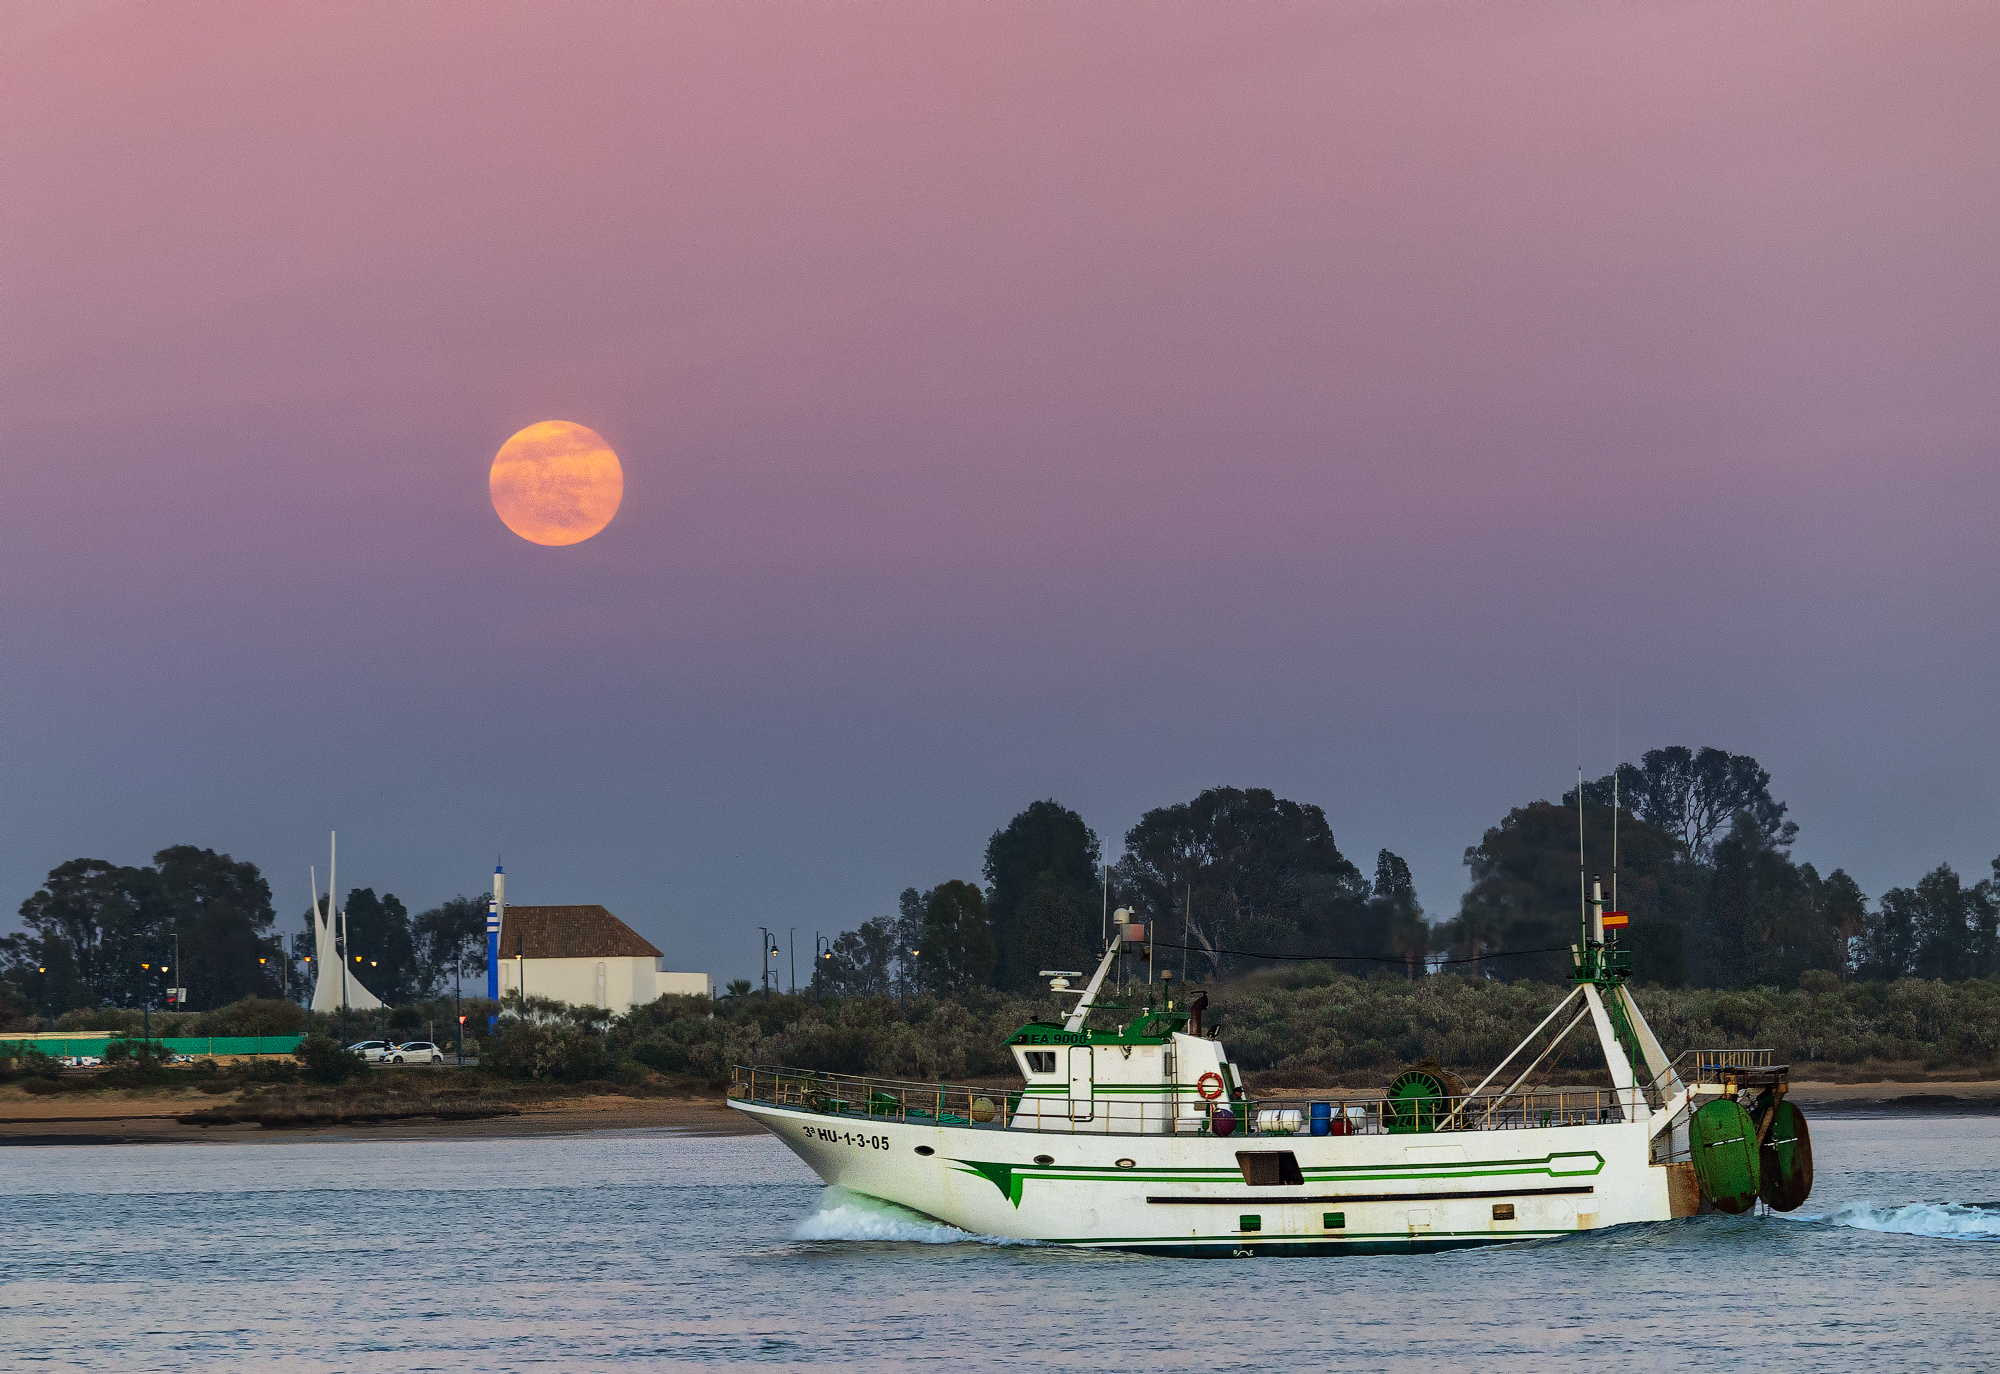
full moon, water, sky, boat, tree, watercraft, moon, vehicle, lake, plant, dusk, horizon, astronomical object, landscape, afterglow, boats and boating equipment and supplies, calm, sunrise, sunset, leisure, evening, event, ship, coast, ocean, skiff, water transportation, channel, dawn, sound, lake district, bay, tropics, reflection, red sky at morning, reservoir, celestial event, sun, beach, inlet, loch, night, sea